Ezili Dantor

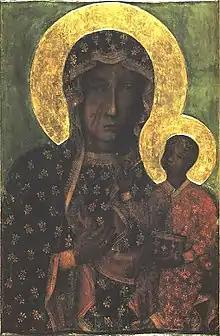
Black Madonna of Częstochowa

It is accounted that the slave revolt of 1791 started with a pact which followed a big feast in honour to Ezili Dantor. For this reason she is considered the national Lwa. Considered to be a fearless warrior in the Petro Nation ("Petwo Nanchon" in Haitian Creole), Dantor has been popular among single mothers during the 1980s and 1990s in Haiti and Dominican Republic.